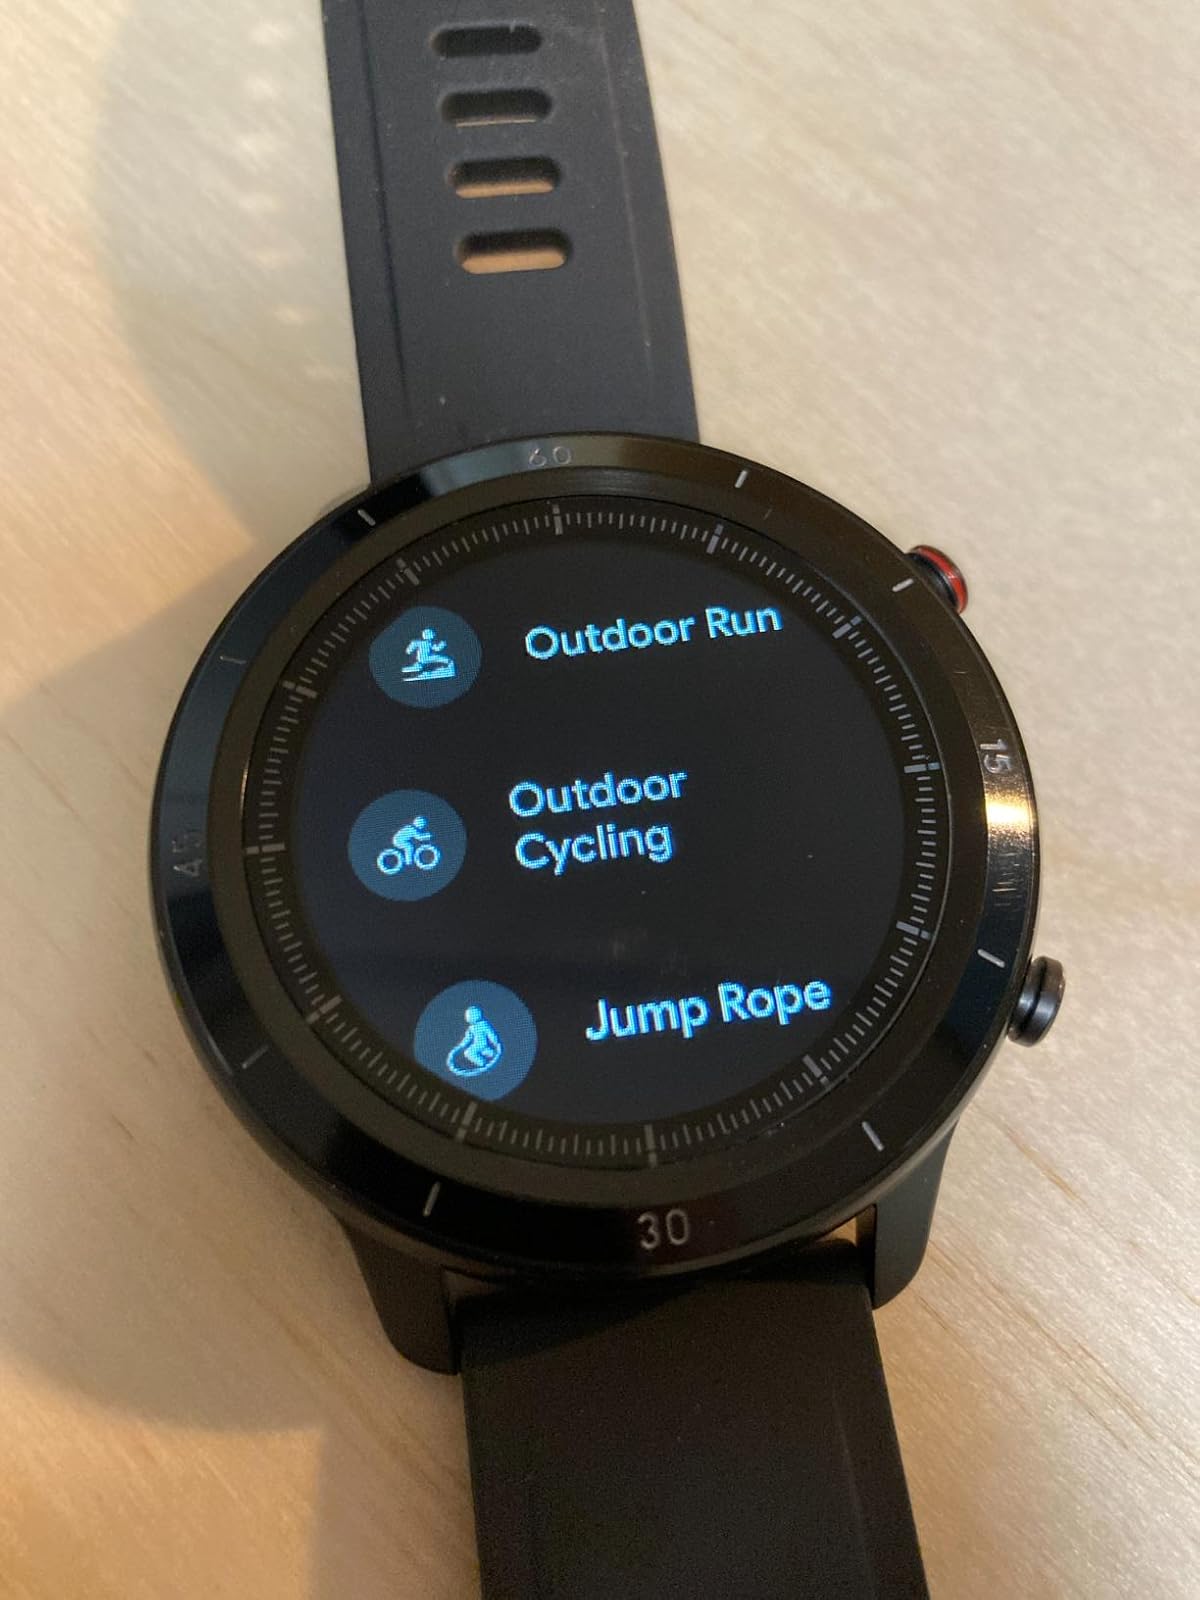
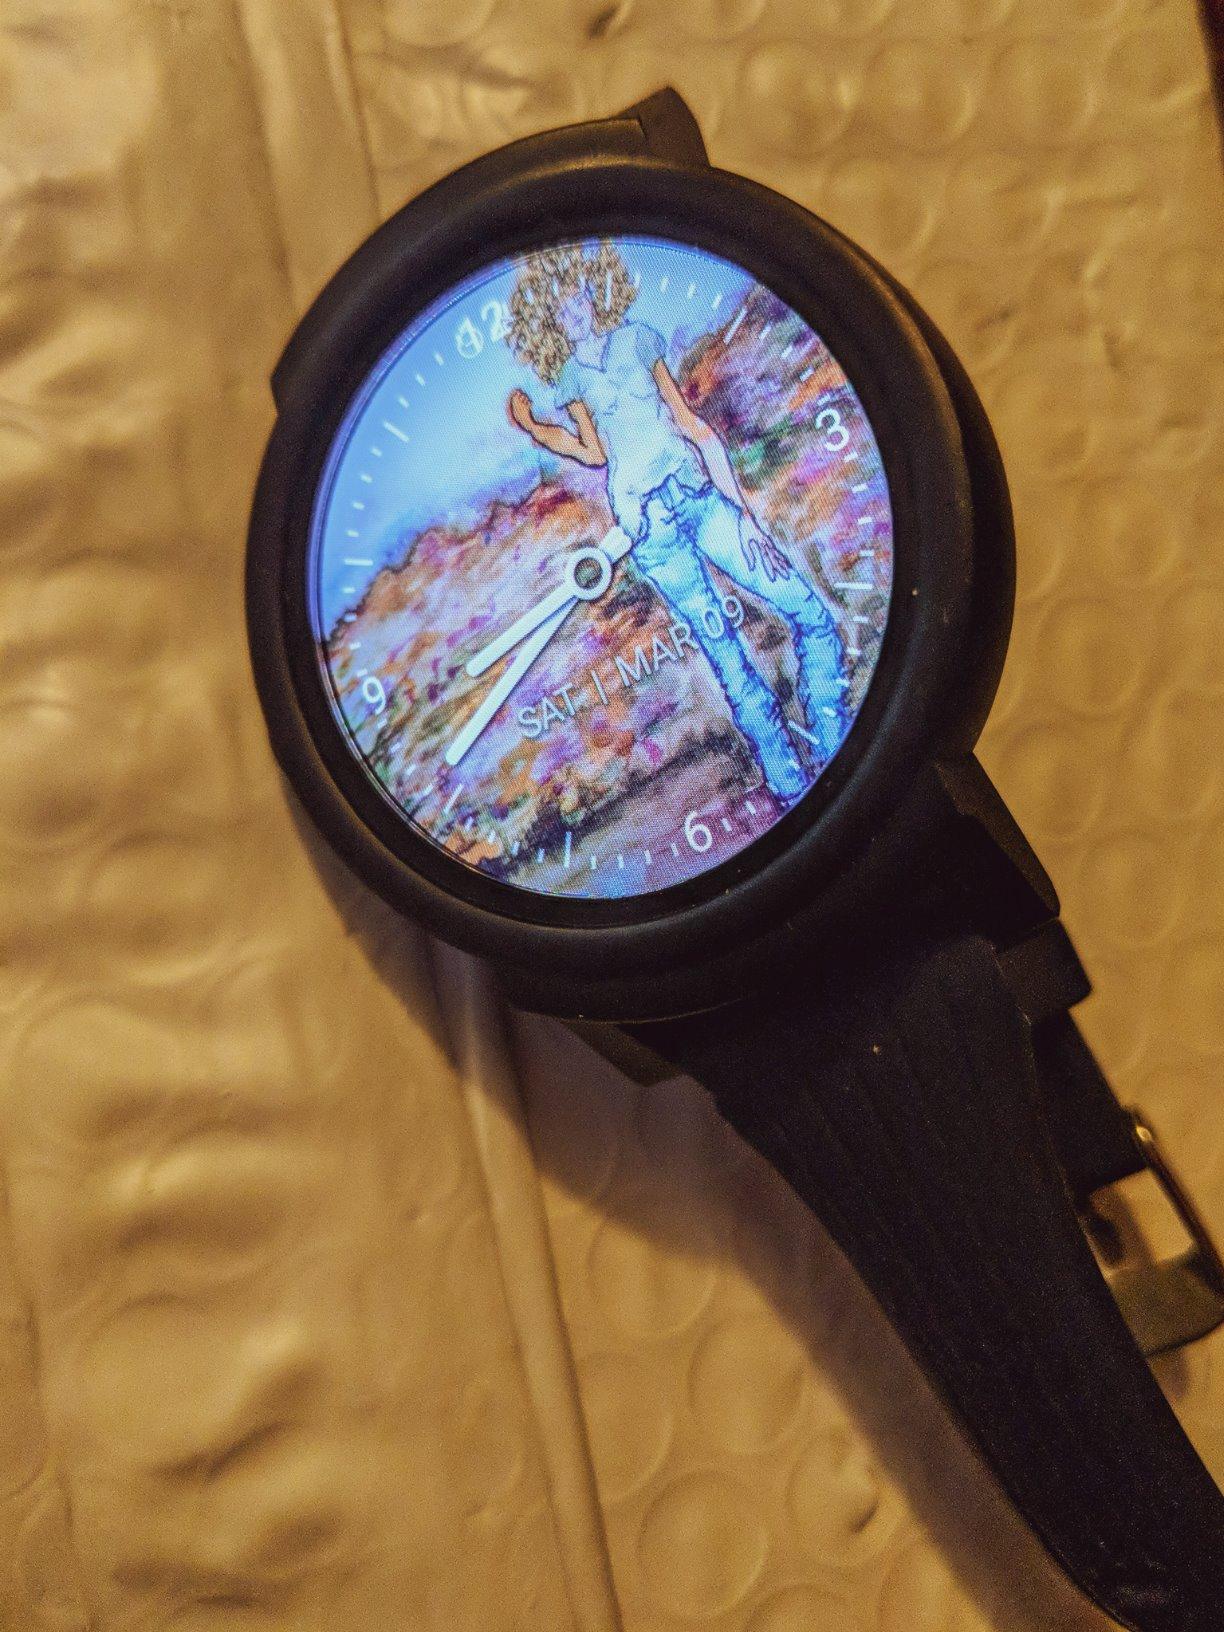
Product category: smartwatch
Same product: no